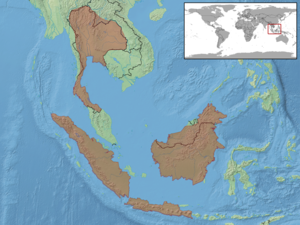
Draco haematopogon est une espèce de sauriens de la famille des Agamidae.